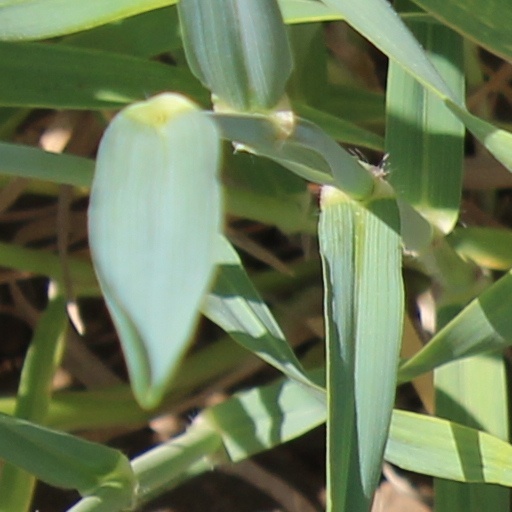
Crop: wheat